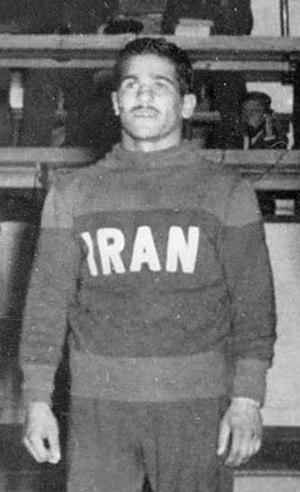
Nasser Givehchi, né le 12 novembre 1932 à Téhéran et mort le 15 mai 2017 dans la même ville, est un lutteur iranien spécialiste de la lutte libre.